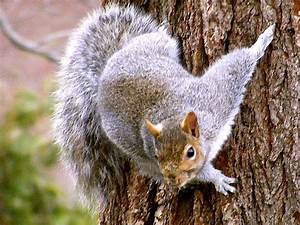
Label: scoiattolo